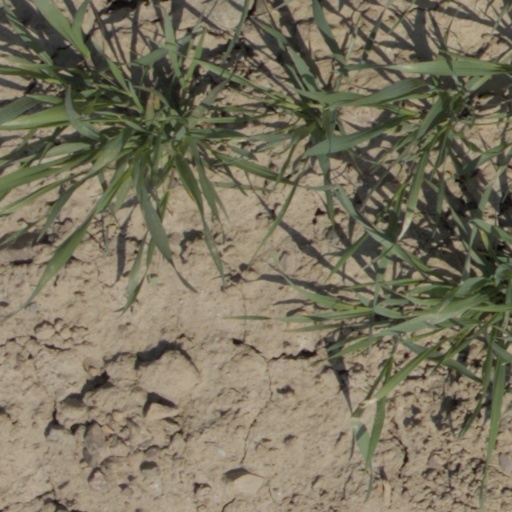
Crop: wheat